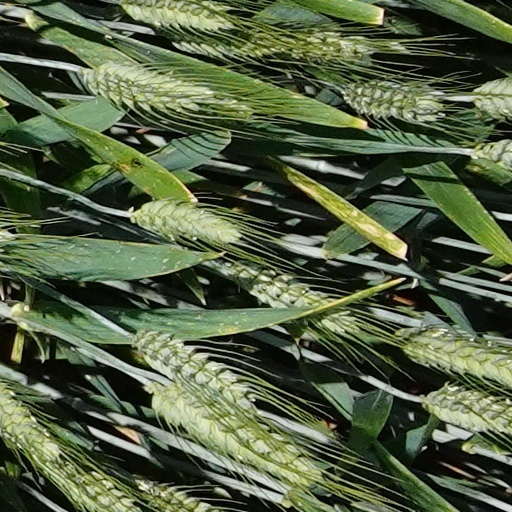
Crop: wheat